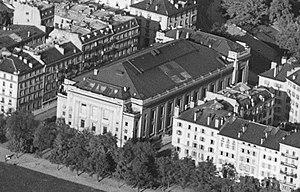
Bâtiment électoral (inauguré en 1915, incendié en 1964) à Genève. Une grande Croix-Rouge est peinte sur le toit car le bâtiment est le siège de l'Agence centrale des prisonniers de guerre de 1939 à 1945.
Les archives du Comité international de la Croix-Rouge ont été fondées en 1863 lors de la création du CICR. Elles sont conservées au siège de l'organisation internationale à Genève, en Suisse. Elles ont la double fonction de conserver aussi bien les archives courantes que les archives historiques. Les archives générales sont accessibles au public pour les années 1863 à 1975.
L'Agence internationale des prisonniers de guerre est un service du Comité international de la Croix-Rouge fondé en 1914. Pendant la Première Guerre mondiale, c'est un bureau établi à Genève, destiné à retrouver les prisonniers et les déplacés de toutes nationalités. Il permet ainsi de les mettre en contact avec leurs familles et de leur faire parvenir courrier et colis en contournant les obstacles entre pays belligérants.